Carora

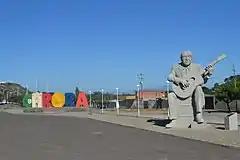
Alirio Díaz Monument in Carora.

Colleges and universities in Carohana City include National Experimental Polytechnic University Antonio Jose de Sucre (UNEXPO), National Open University, and Technological University Institute Mario Briceño Iragorry.